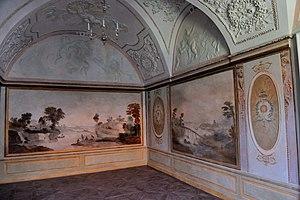
Uherčice est une commune du district de Znojmo, dans la région de Moravie-du-Sud, en République tchèque. Sa population s'élevait à 384 habitants en 2019.